History of Ukraine

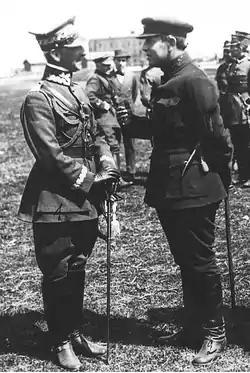
Exiled Ukrainian leader Symon Petliura (right foreground) conversing with Polish General Antoni Listowski after his alliance with the Poles

The Hetmanate reached its peak of independence under the leadership of Hetman Ivan Mazepa, a complex and ambitious figure in Ukrainian history. Seeking to assert the autonomy of the Hetmanate, Mazepa pursued an alliance with the Swedish Empire during the Great Northern War (1700–1721), hoping to break free from Russian dominance. His decision to align with Charles XII of Sweden was a bold but perilous move, rooted in the desire to safeguard Ukrainian sovereignty and escape the tightening grip of Moscow.